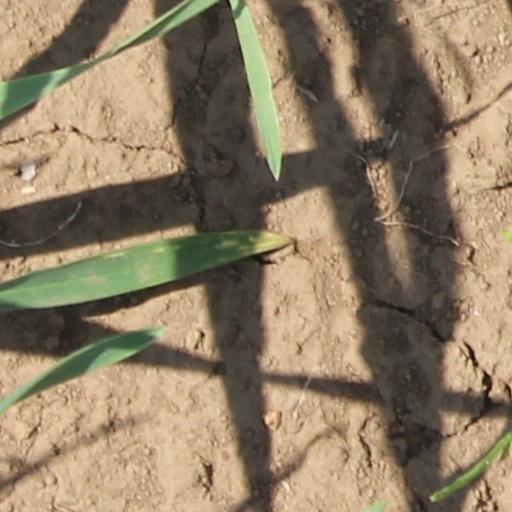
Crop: wheat